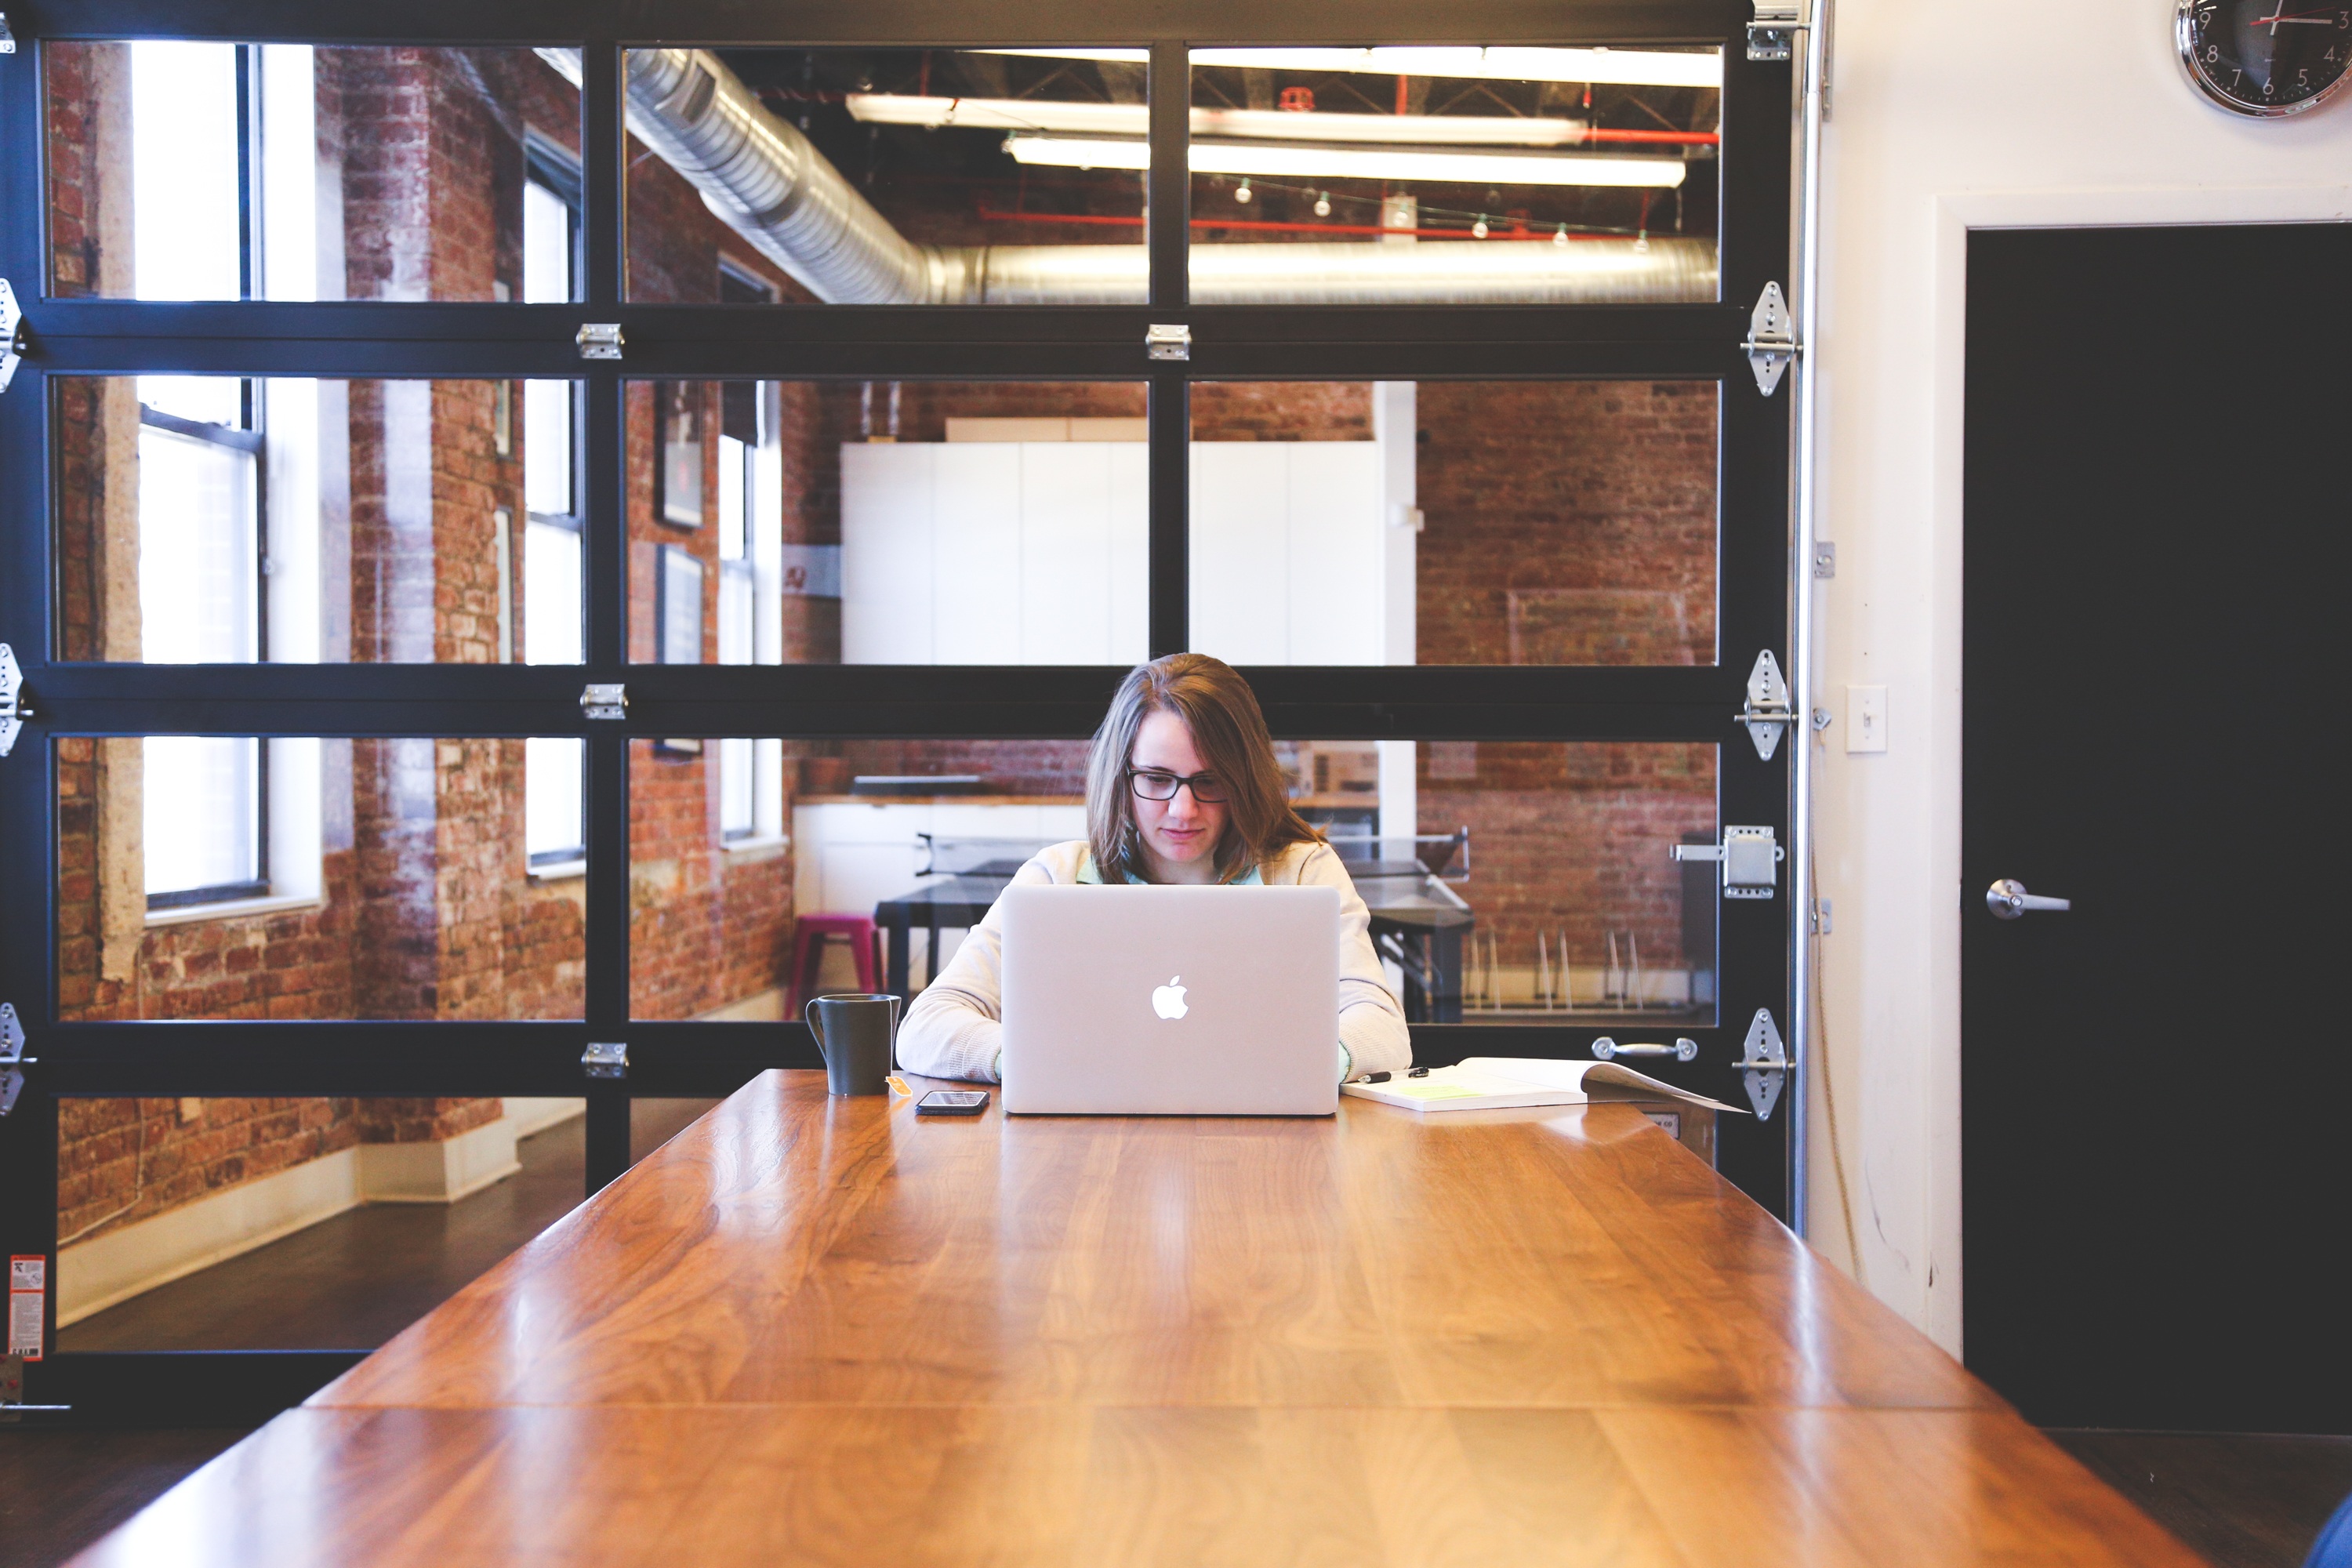
laptop, computer, work, screen, typing, people, wood, woman, keyboard, technology, floor, home, web, internet, young, corporate, loft, office, communication, student, property, professional, business, room, modern, electronic, interior design, monitor, project, girls, startup, design, students, women, display, text, strategy, digital, plan, planning, pc, presentation, company, marketing, flooring